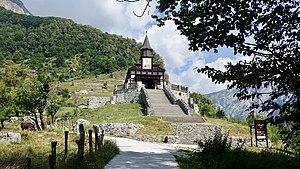
Tolmin est une commune de Slovénie, située dans le Littoral slovène à l'extrémité occidentale du pays.